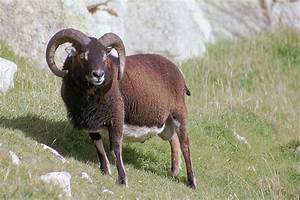
Label: pecora